Bunny Meyer

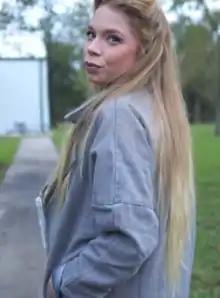

Rachel "Bunny" Meyer (born August 3, 1985) is an American beauty YouTuber known by the username grav3yardgirl.